Giovanni Marchese di Provera

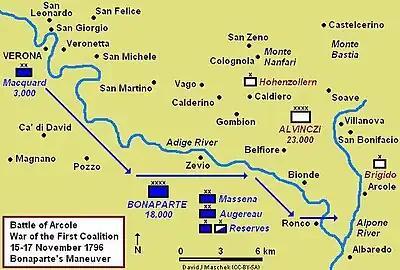
Battle of Arcole, 15-17 November 1796

After being exchanged, in early October 1796, Provera was placed in command of the right wing of the Friuli Corps in József Alvinczi's Austrian army in the third attempt to relieve the Siege of Mantua. On 21 October, Alvinczi began moving the bulk of the Friuli Corps westward to join Provera at Pordenone. The Friuli Corps was organized with Peter Vitus von Quosdanovich as its commander and its strength was 26,434 men and 74 guns. The corps consisted of an advance guard of 4,397 soldiers, a reserve of 4,376 troops, and a Main Body under Provera. The Main Body consisted of a first line of 9,380 soldiers and a second line of 8,279 men; each line was divided into two brigades. The Tyrol Corps included 16,815 soldiers and 60 guns. Soon, the Tyrol Corps was reinforced to 18,427 men and the Friuli Corps was reinforced to 28,699 soldiers with the addition of Anton Ferdinand Mittrowsky's brigade. The Austrian strategy was for the Tyrol Corps to move south and the Friuli Corps to advance west, with the two forces aiming to unite near Verona.